Isaac Florentine

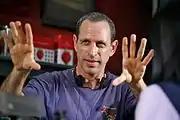
Florentine in 2008

Isaac Florentine (born 28 July 1958) is an Israeli film director. He is best known for his martial arts and action genre films, namely "" (2006), "" (2010), "Ninja" (2009), "" (2013) and "Close Range" (2015) and for launching the career of British actor Scott Adkins. Florentine completed his degree in Film & Television from Tel Aviv University.